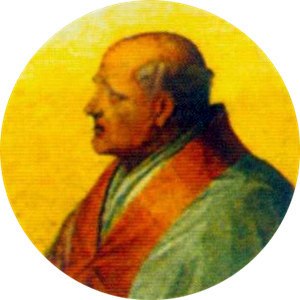
Paverækken / 1. årtusinde / 10. århundrede
Dette er en liste over paver, den romersk-katolske kirkes overhoved. Paverækken strækker sig tilbage til apostlen Peter.